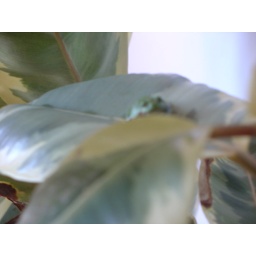
why I don't water plants in the rain often